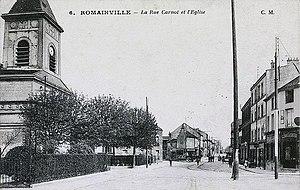
Romainville: Rue Carnot et église paroissiale
La rue Carnot, est une voie de communication de Romainville.